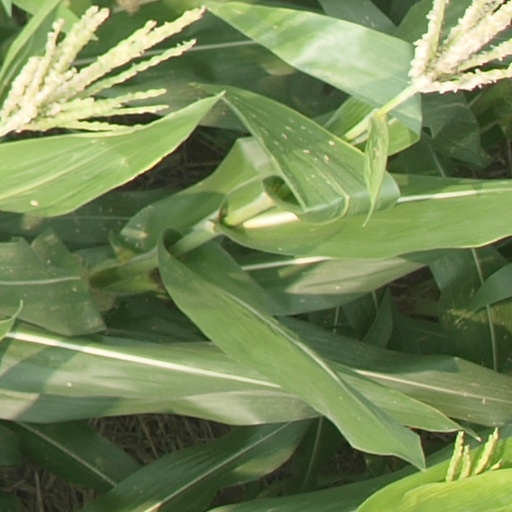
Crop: maize; corn